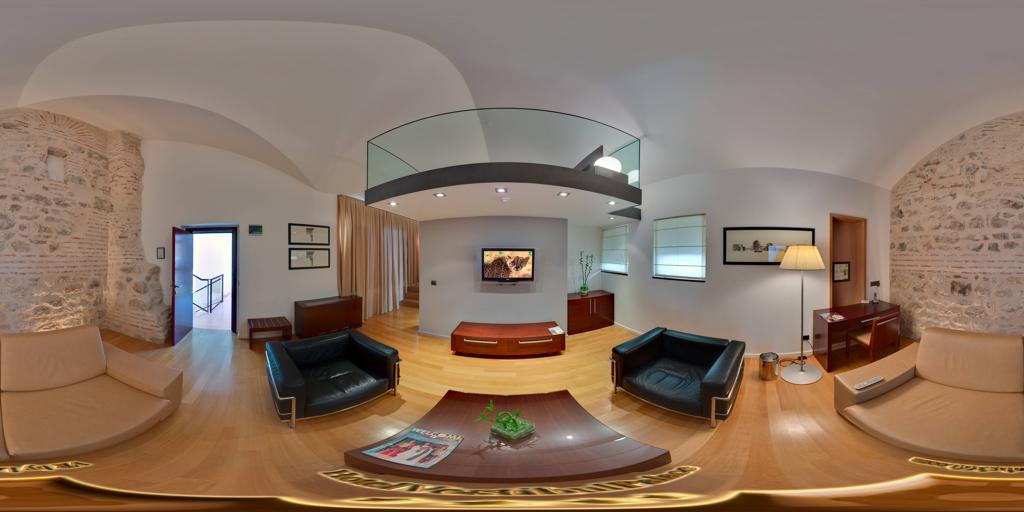
Referred object: the framed picture on the wall

Referred object: turn slightly right to face the black leather armchair

Referred object: the black armchair opposite the TV